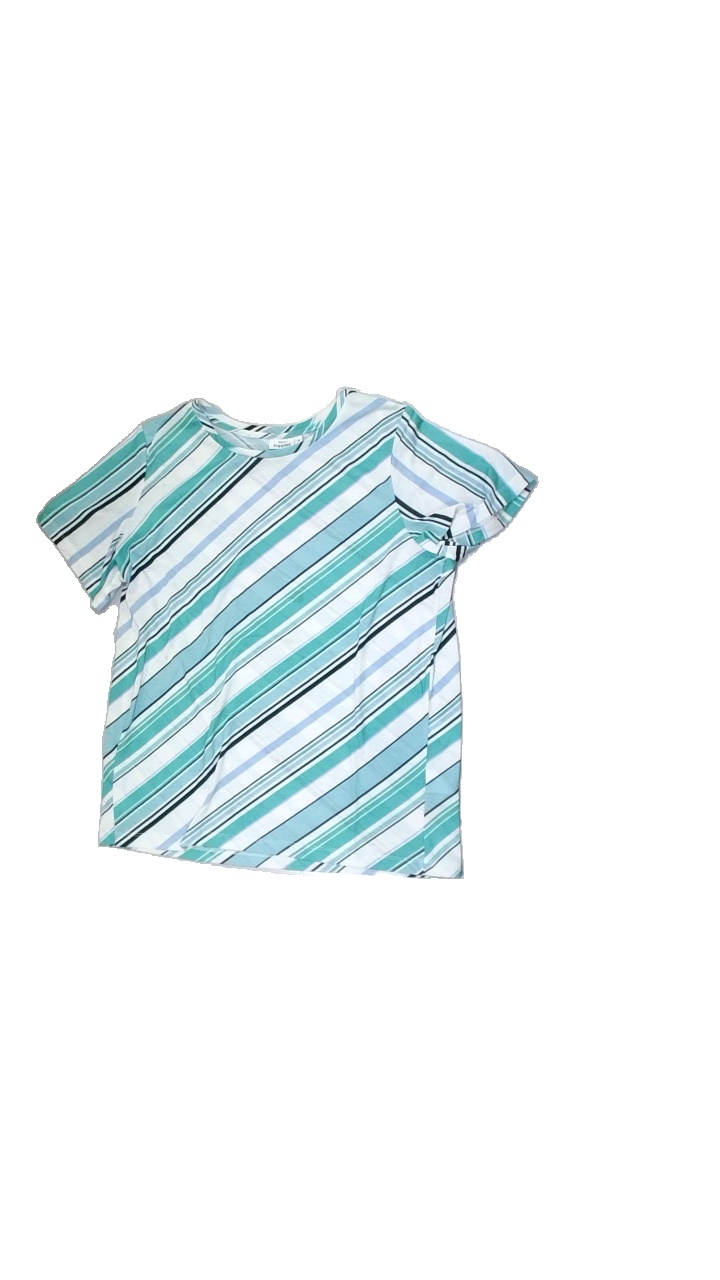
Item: T-shirt (Ladies)
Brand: Kappahl
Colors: Multicolor, White, Black, Blue, Turquoise, Green
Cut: Regular, C-collar
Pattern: Striped
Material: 100%polyester
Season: Summer
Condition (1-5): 2
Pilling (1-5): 5
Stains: Major
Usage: Export
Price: <50